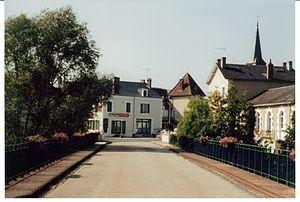
Rivarennes (Indre) Entrée du bourg
Rivarennes est une commune française située dans le département de l'Indre, en région Centre-Val de Loire.